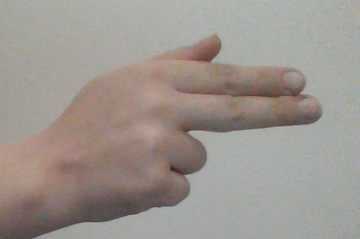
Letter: ghain